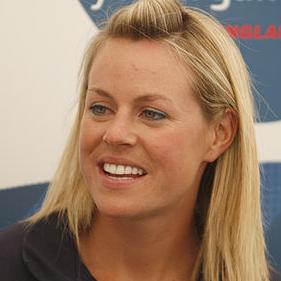
Age: 26